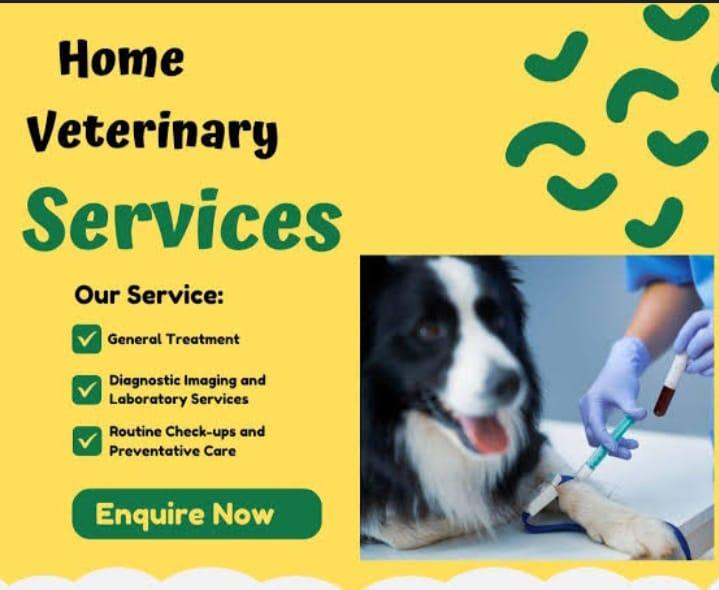
Hili ni tangazo la huduma ya matibabu ya wanyama wa nyumbani, na inatangaza huduma kama vile, matibabu ya kawaida, kuweza kutambua magonjwa, na kufanya vipimo vya maabara, na pia matibabu ya kawaida.